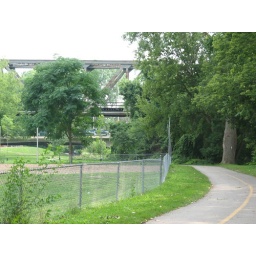
The path leads back to busy Oxford Street bridge. That is also the train bridge over the river.